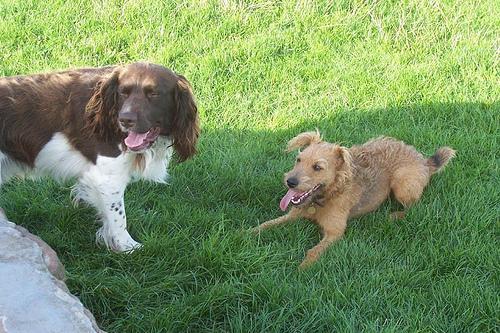
Lakeland_terrier